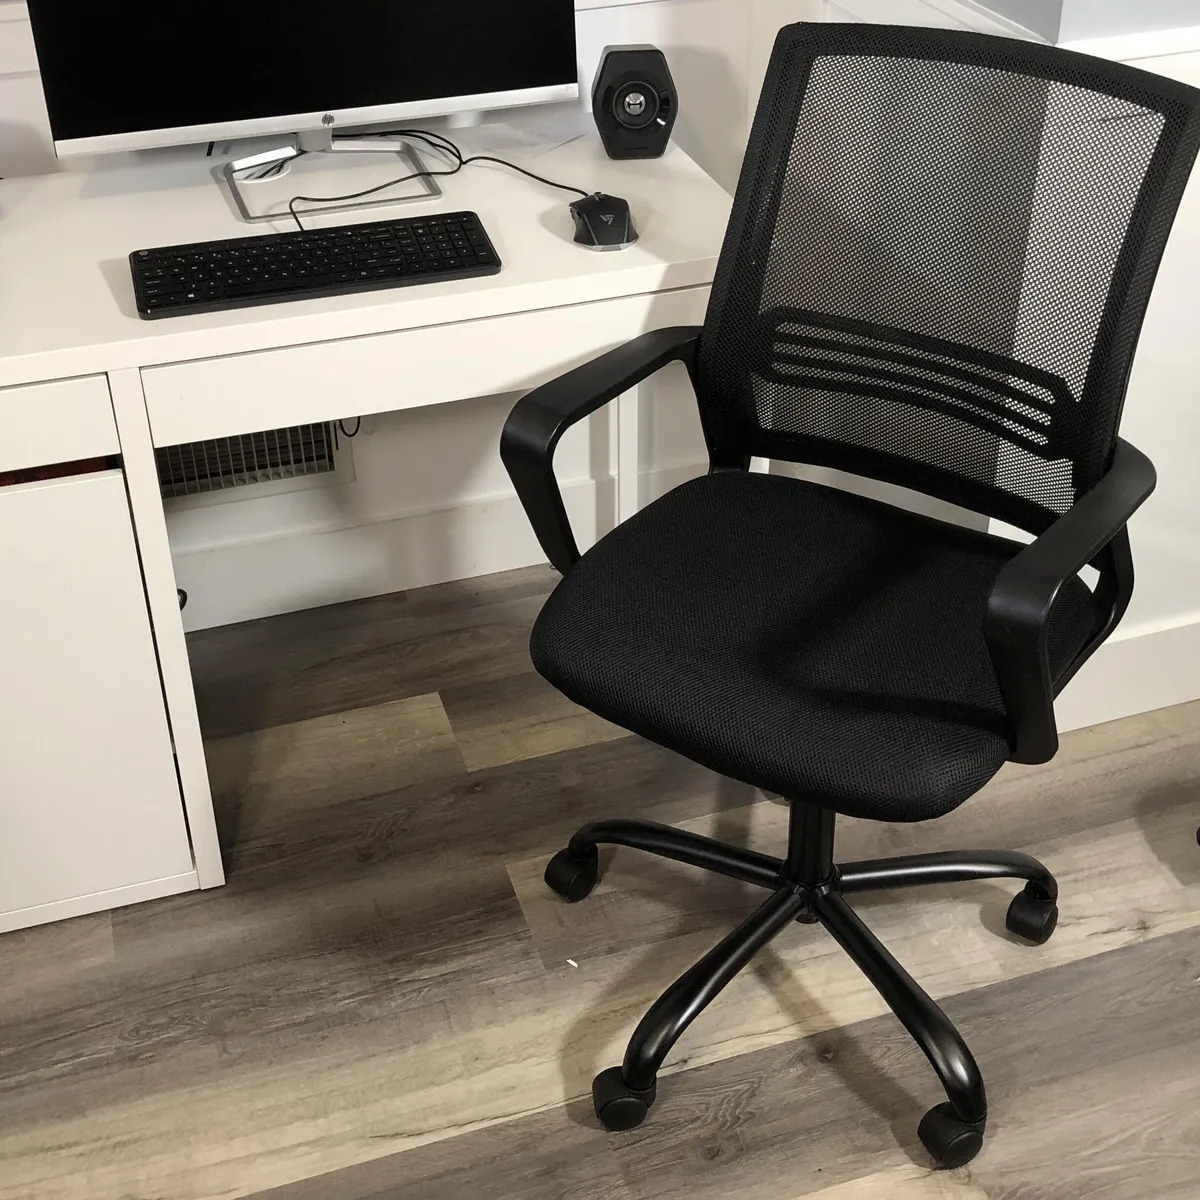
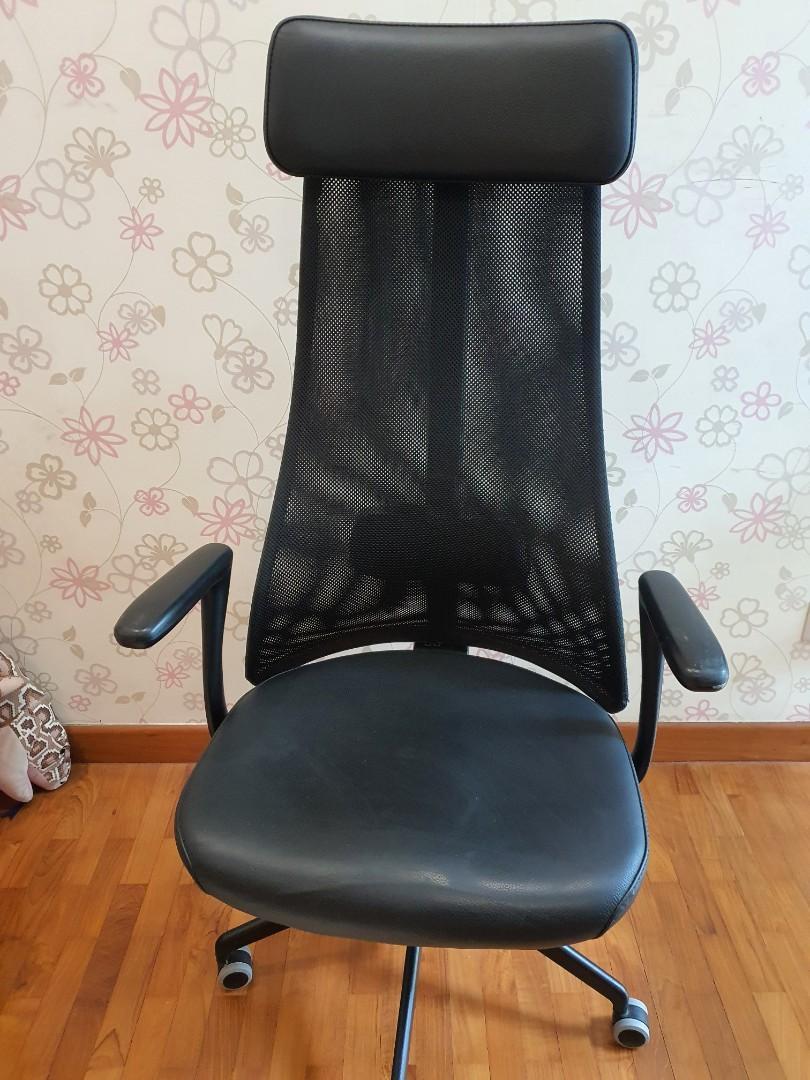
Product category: items_chair
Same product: no